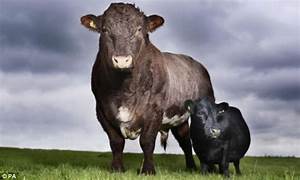
Label: cow